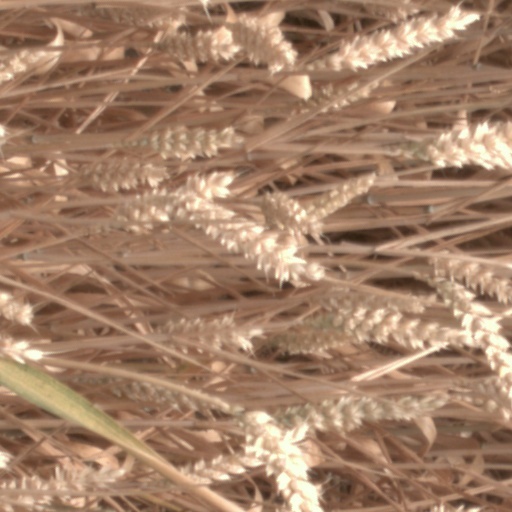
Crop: wheat